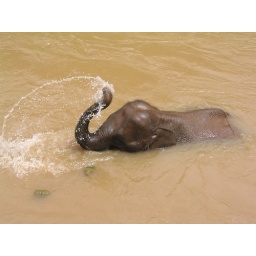
A baby elephant taking a bath in a river our our jungle hike north of Chiang Mai, Thailand